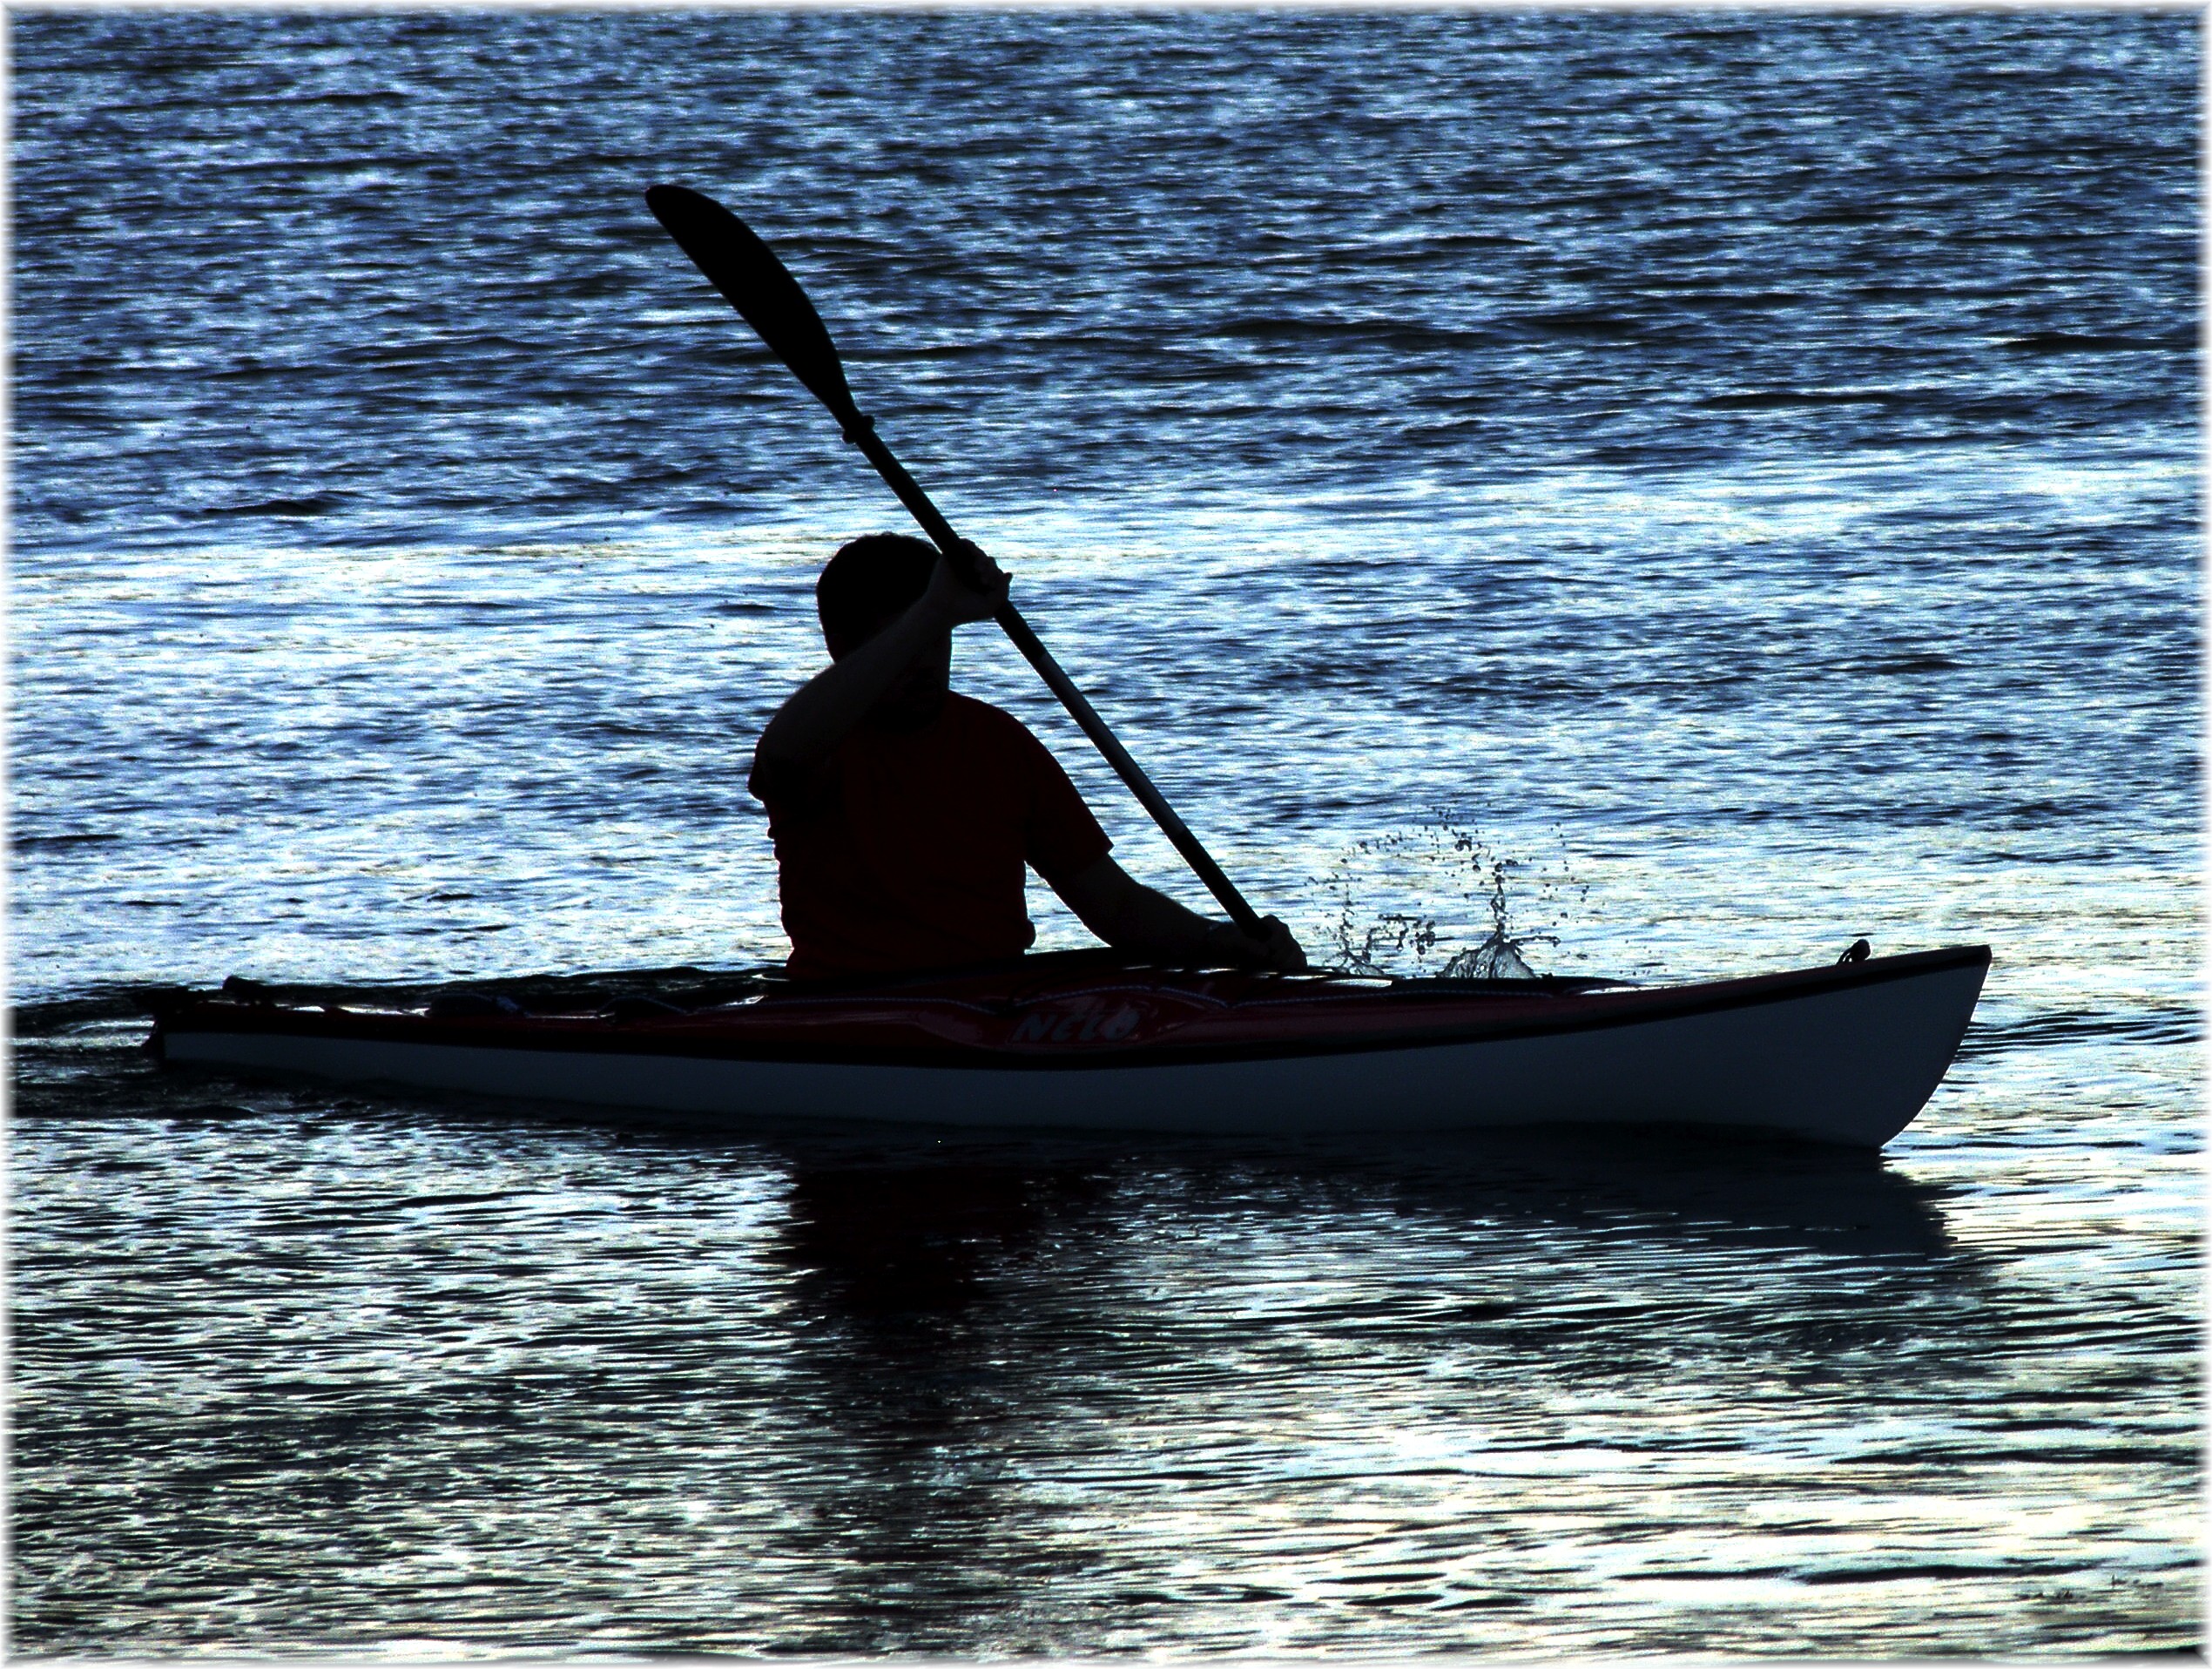
sea, people, boat, canoe, paddle, vehicle, kayak, sports equipment, boating, rivers, agua, gente, galicia, rios, siluetas, watercraft, remo, personas, canoeing, galiza, auga, xente, galice, betanzos, provinciacorua, silhuetes, piragua, mandeo, sea kayak, watercraft rowing